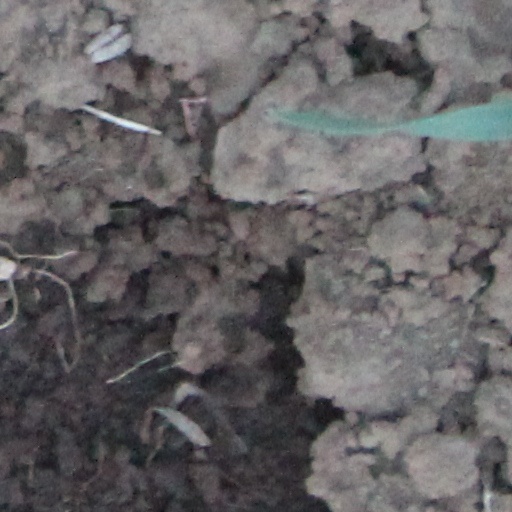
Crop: wheat